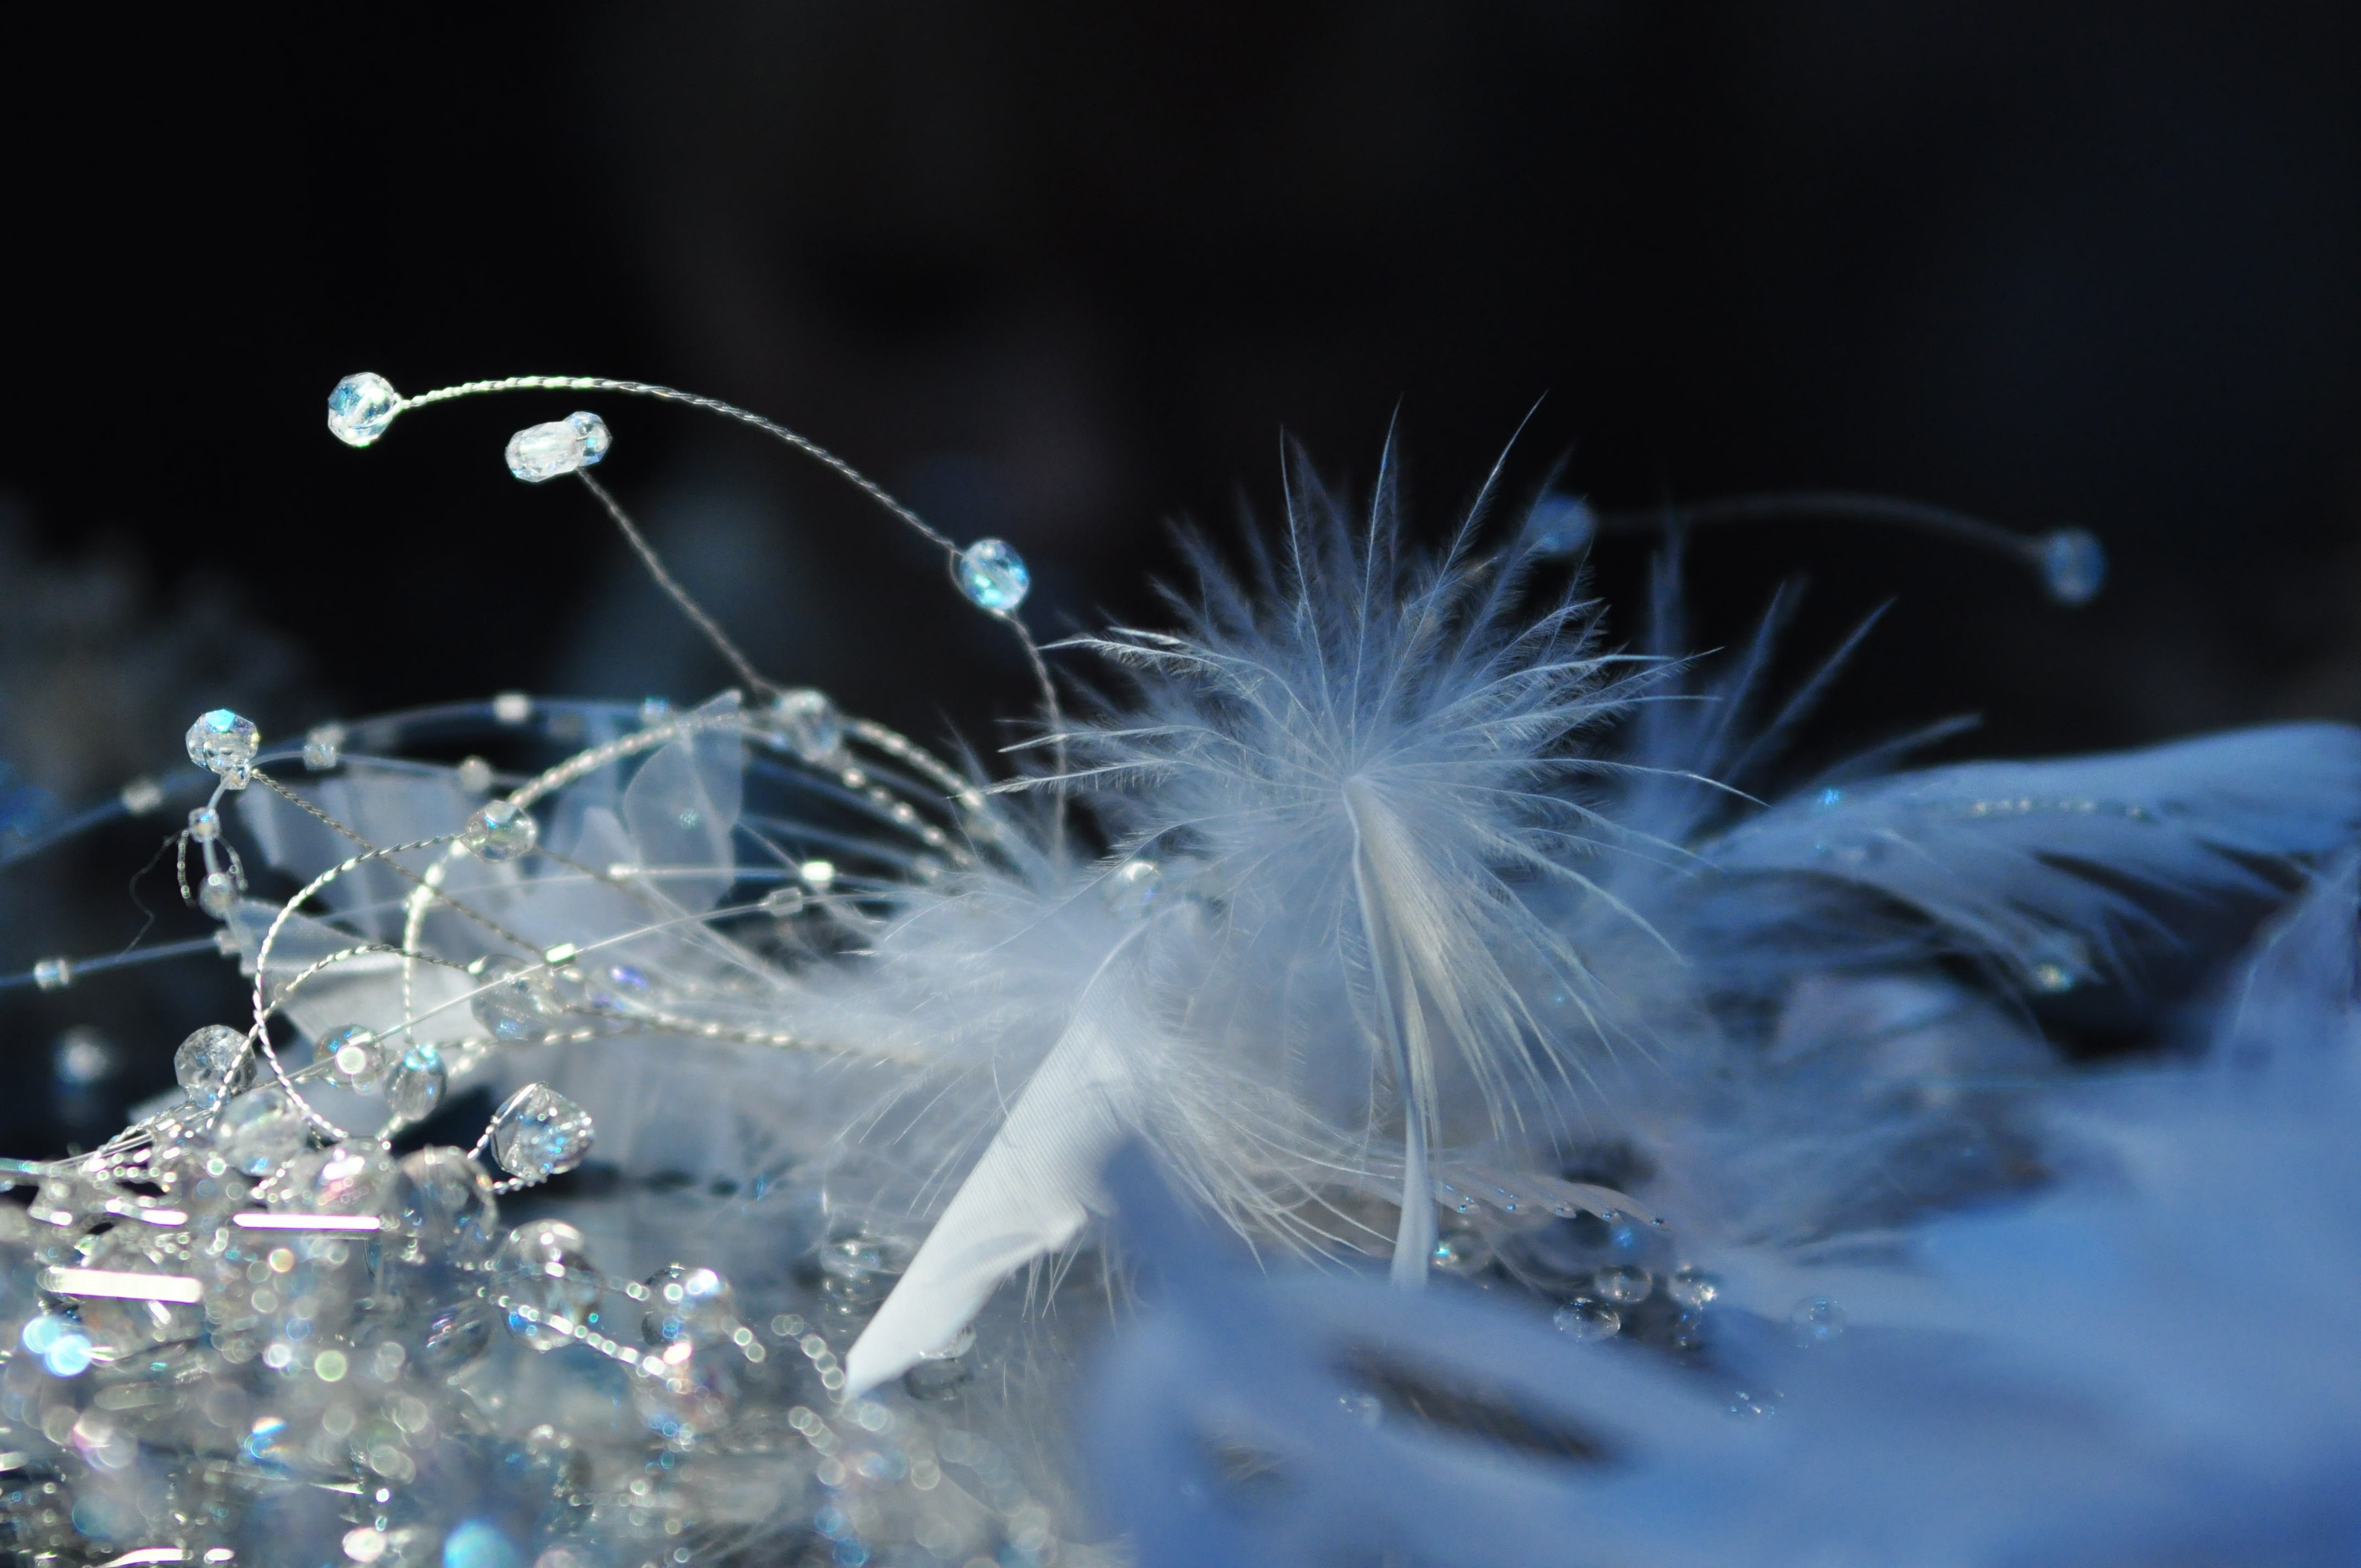
water, branch, winter, light, photography, leaf, flower, pen, frost, ice, macro, blue, jewelry, close up, freezing, macro photography, biel